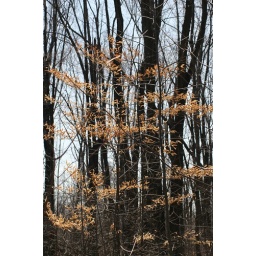
The lone tree in the forest to show signs of leaf bloom.